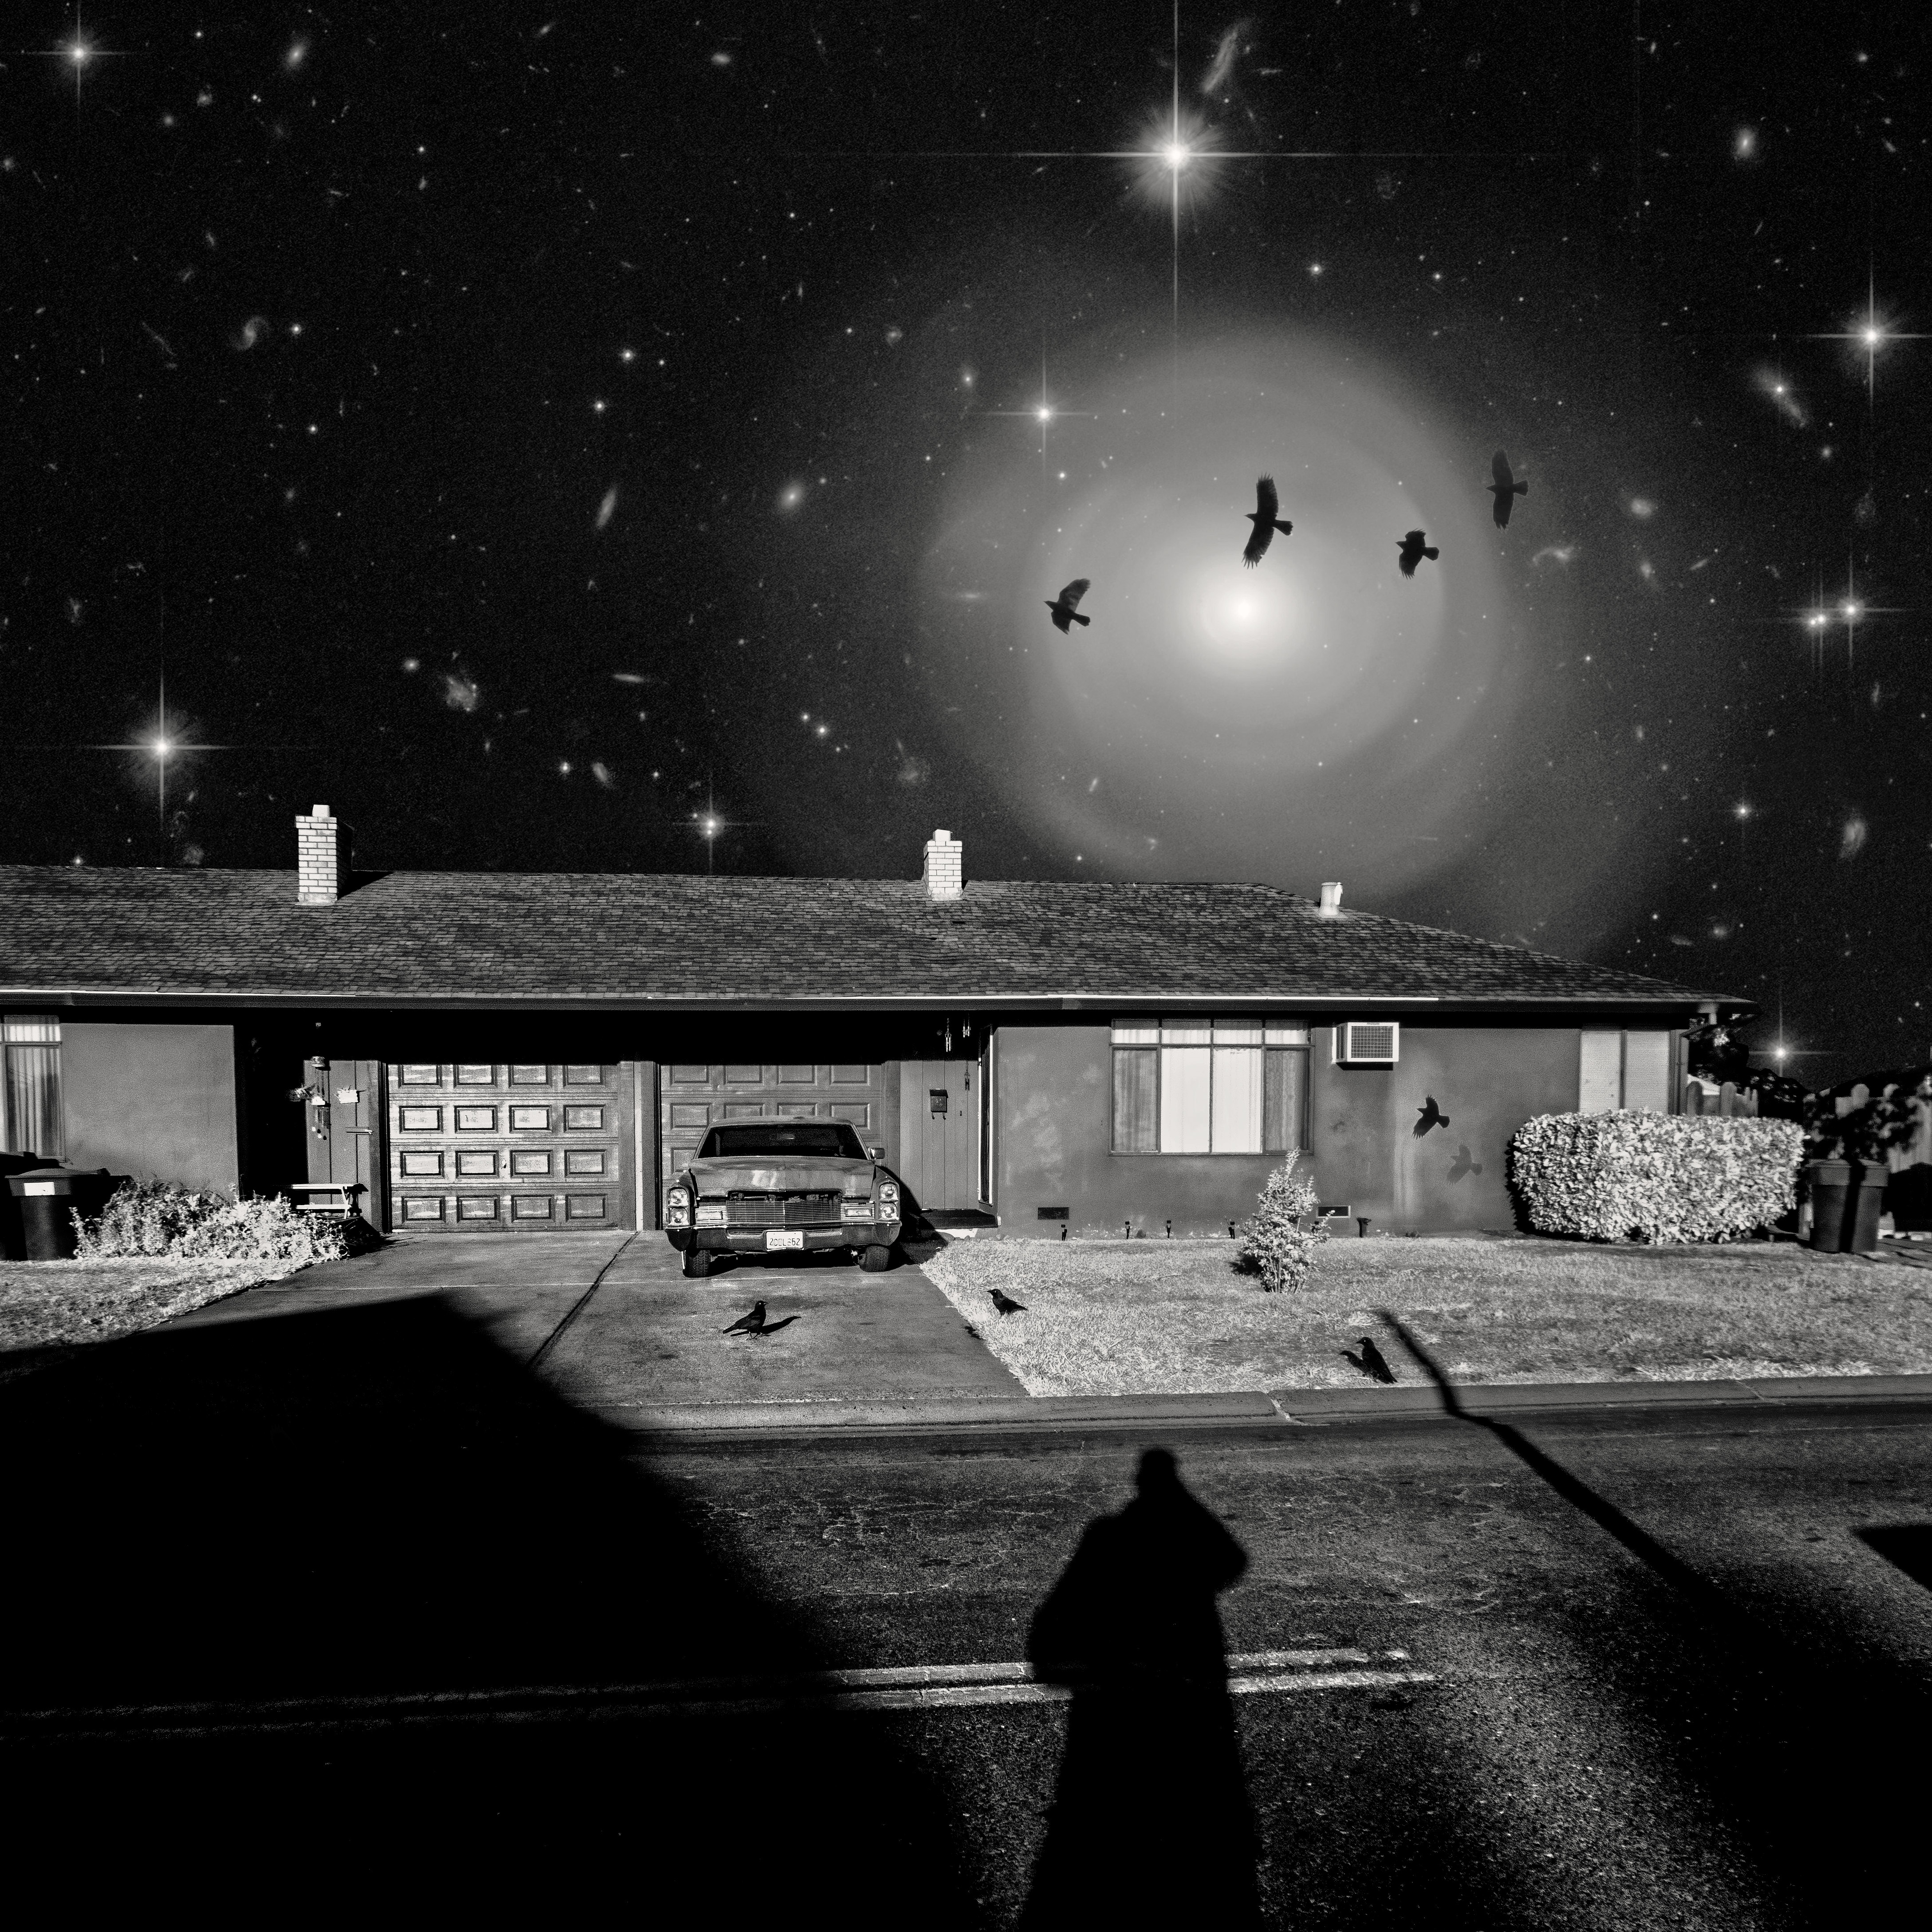
light, black and white, sky, night, house, atmosphere, shadow, darkness, black, monochrome, lighting, moonlight, bw, theatre, stars, shape, midnight, hss, sliderssunday, crows, shocktober, nasaesa, hubble, eso38112, shadowselfie, astronomical object, monochrome photography